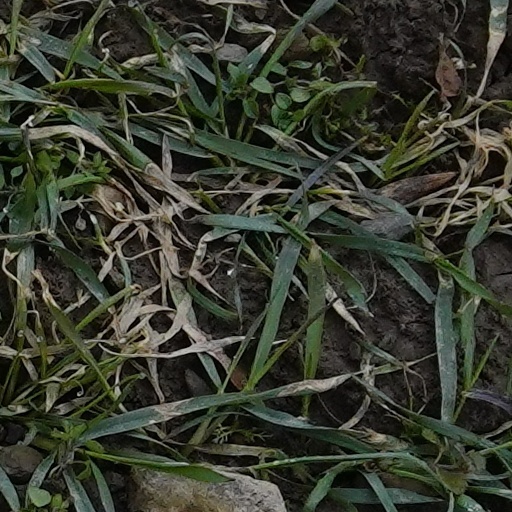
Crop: wheat